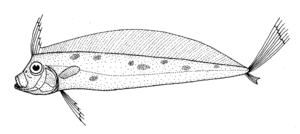
Les lampridiformes sont des poissons marins appartenant à la classe des Actinoptérygiens et les seuls du super-ordre Lampridiomorpha. Cet ordre comprend environ vingt-cinq espèces dont le régalec ou l'opah, réparties en sept familles : Lamprididae, Lophotidae, Radiicephalidae, Regalecidae, Stylephoridae, Trachipteridae, Veliferidae. Bien que la forme du corps soit très variable selon les espèces, elles présentent néanmoins des caractères communs.